KTCK (AM)

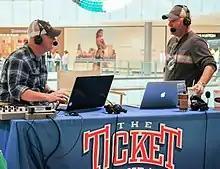
Reporting from a 2014 Dallas Stars fan-event at the Galleria Dallas

In 1994, the station was sold to Cardinal Communications, which changed the call letters to KTCK and adopted a sports talk format as "The Ticket". The Ticket's original lineup consisted of Skip Bayless, Curt Menefee, Mike Rhyner and Greg Williams, Chuck Cooperstein, and George Dunham and Craig Miller. Bayless was the first host to inaugurate the station's sports format, which debuted on the morning of January 24, 1994. "The Hardline" (now with Bob Sturm, Corby Davidson and Dave Lane) and the "Dunham and Miller Show" have been part of the station's offerings since the introduction of "The Ticket" format. The sometimes controversial station has posted strong ratings in the Dallas radio market, especially its top-rated shows. Formerly owned by Susquehanna Pfaltzgraff, The Ticket was purchased by Cumulus Media on May 5, 2006.